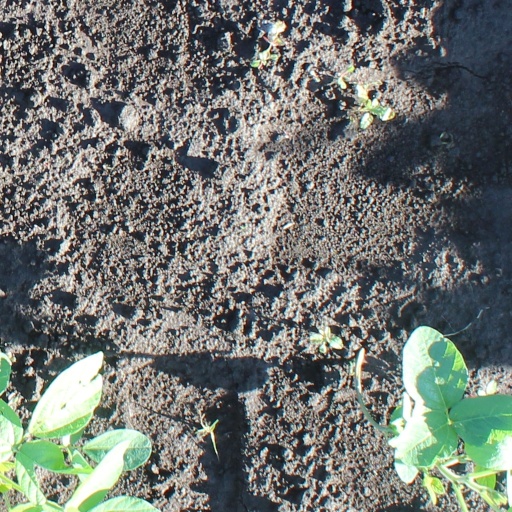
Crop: soybean